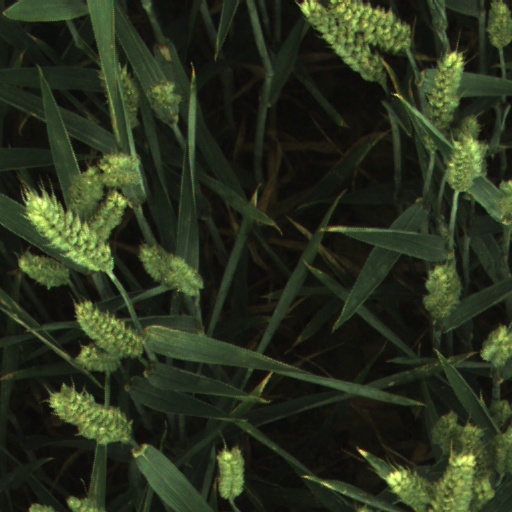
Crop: wheat